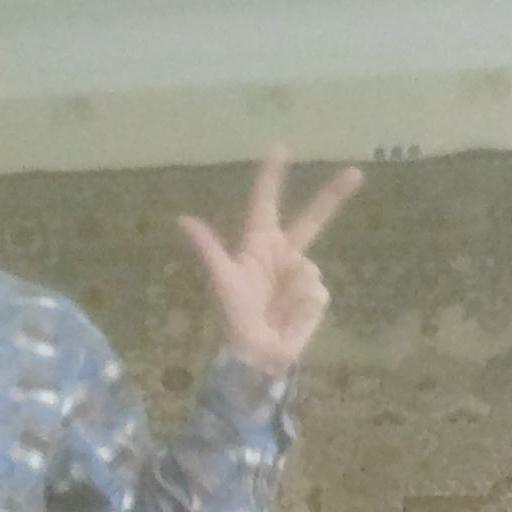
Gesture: three2